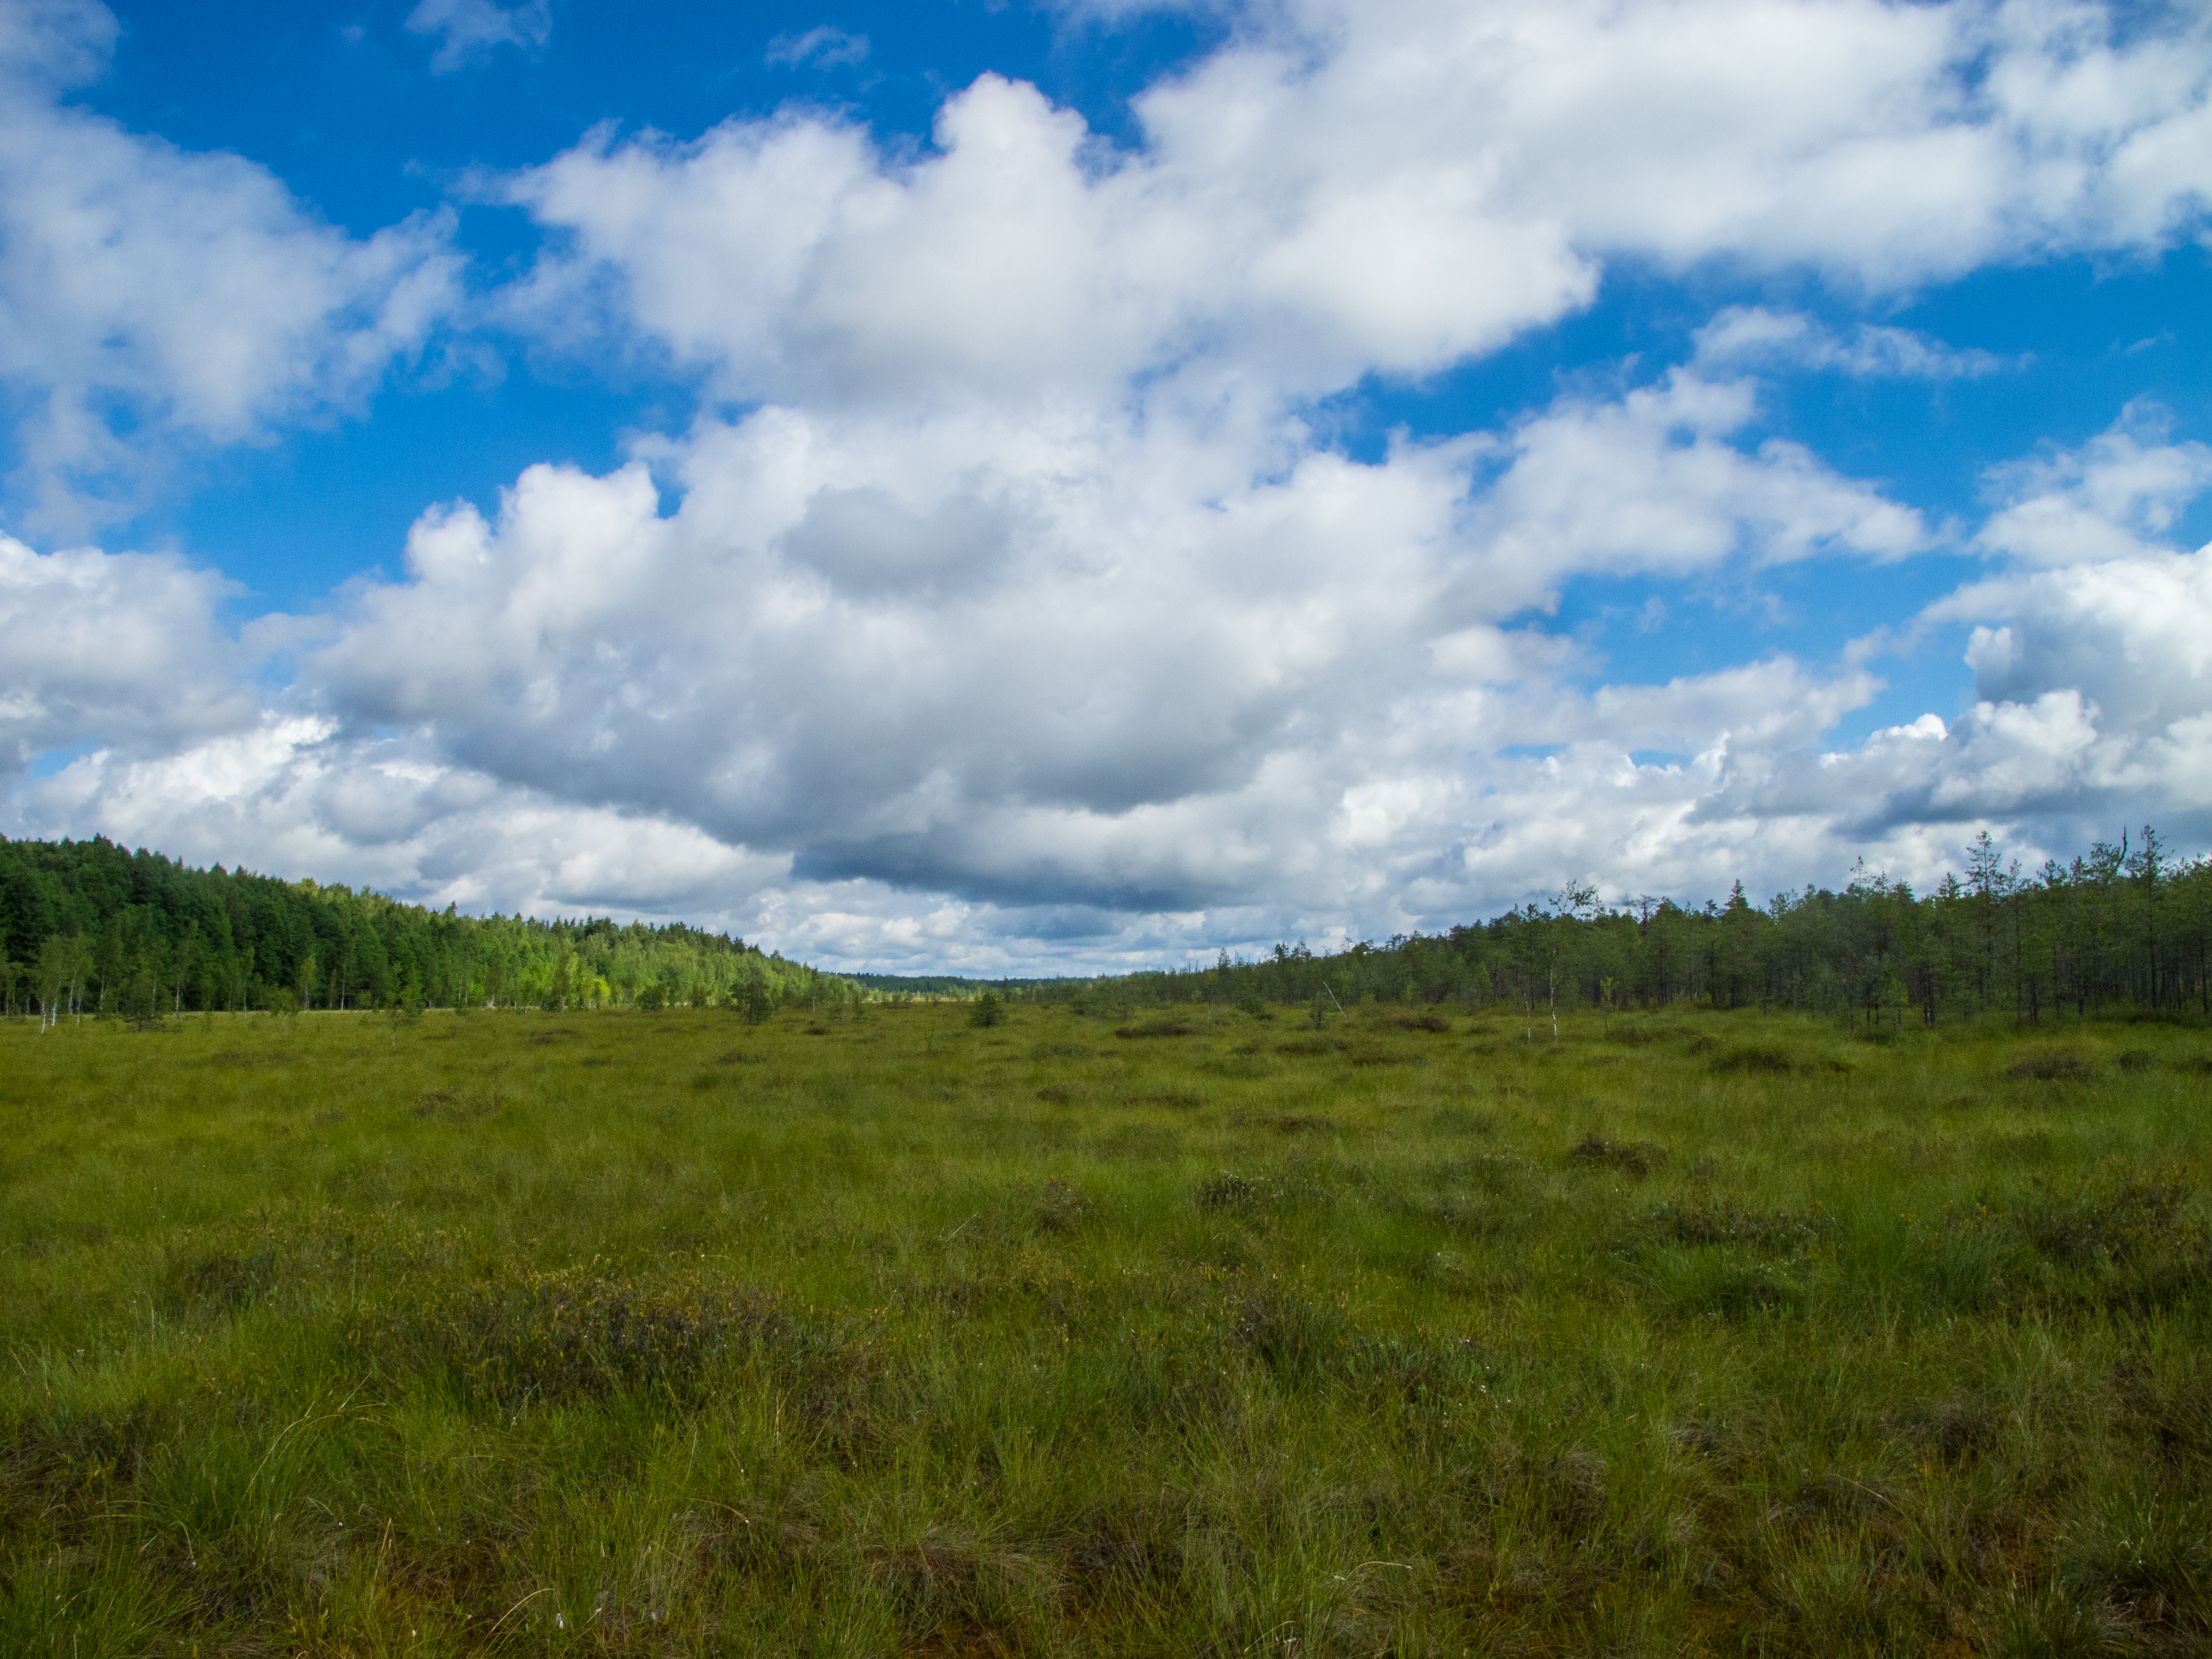
image, grassland, natural landscape, sky, pasture, highland, nature, natural environment, meadow, cloud, hill, green, prairie, vegetation, grass, plain, mountainous landforms, steppe, cumulus, wilderness, ecoregion, landscape, land lot, fell, field, rural area, tree, grass family, mountain, tundra, horizon, photography, meteorological phenomenon, plant, savanna, forest